Bathynomus giganteus

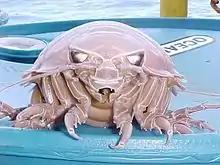
A frontal view of "Bathynomus giganteus", showing its large, highly reflective compound eyes

Like most crustaceans, the body of "Bathynomus giganteus" is divided into three distinct regions; a head (cephalon), a thorax, and an abdomen (pleon). They have large triangular compound eyes that are spaced very far apart and have over 4000 individual facets. When light bounces off a highly-reflective layer called the tapetum lucidum at the back of their eyes, it makes them appear to glow. "B. giganteus" reaches a typical length between 19 and 36 cm an individual claimed to be 76 cm long has been reported by the popular press, but the largest confirmed was ca. 50 cm.